Ophel ostracon

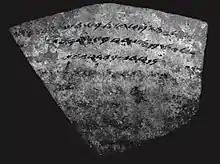

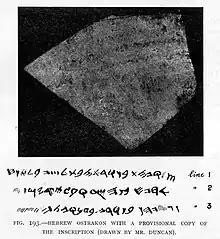
The ostracon as discovered in 1924; displayed in the editio princeps

The Ophel ostracon or KAI 190, is an ostracon discovered in Jerusalem in 1924 by R. A. Stewart Macalister and John Garrow Duncan, in the area of Wadi Hilweh (known as the City of David). It is attributed to the 7th century BCE.